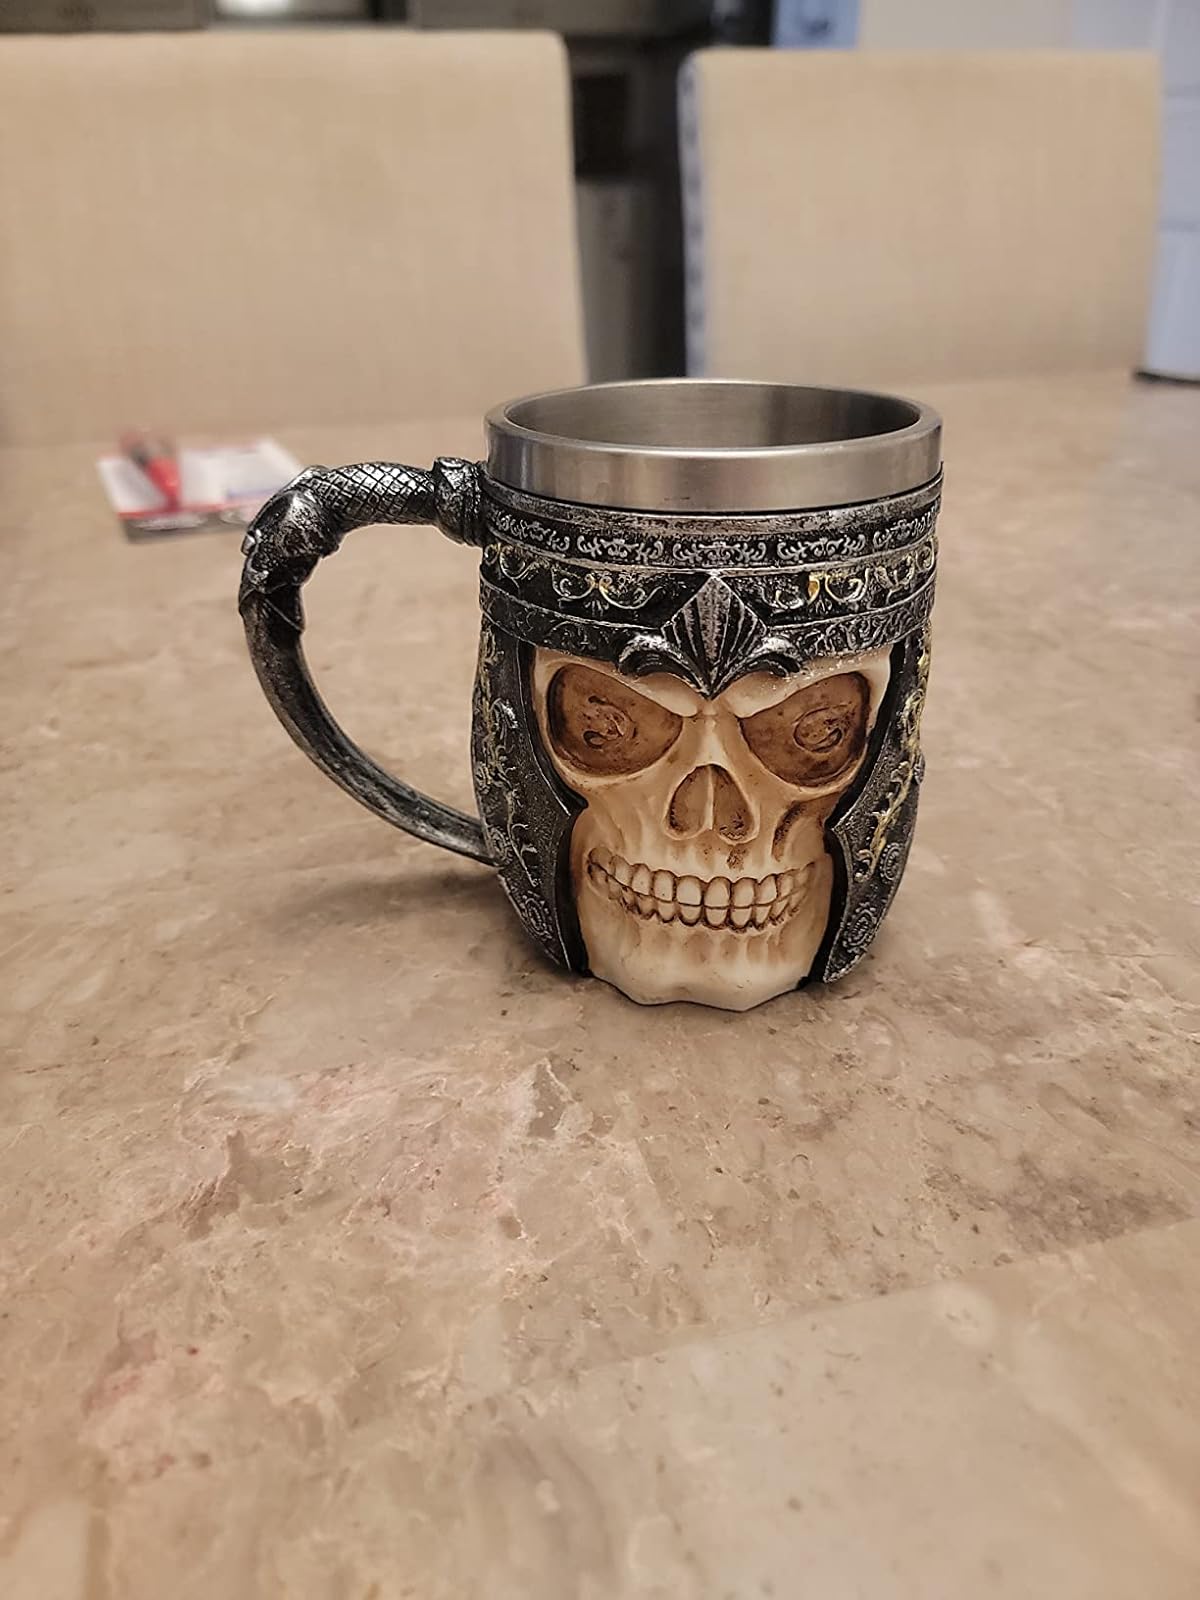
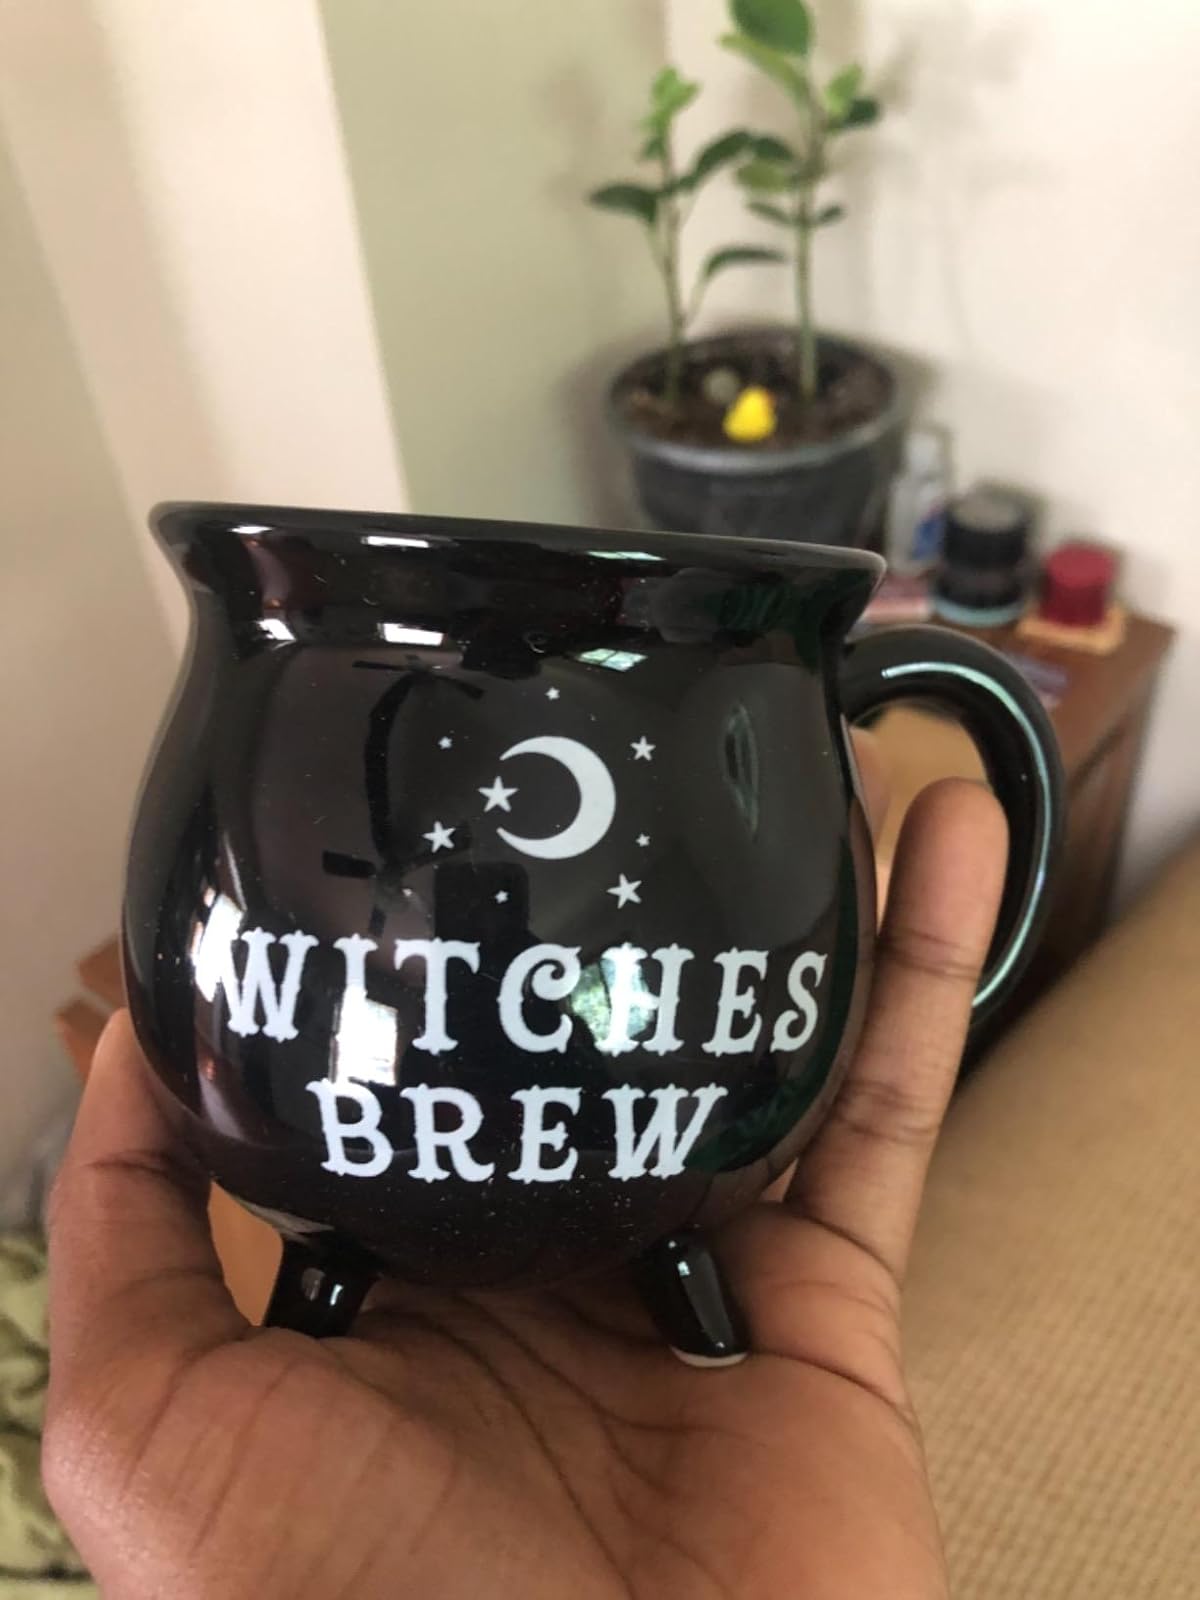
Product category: items_mug
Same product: no